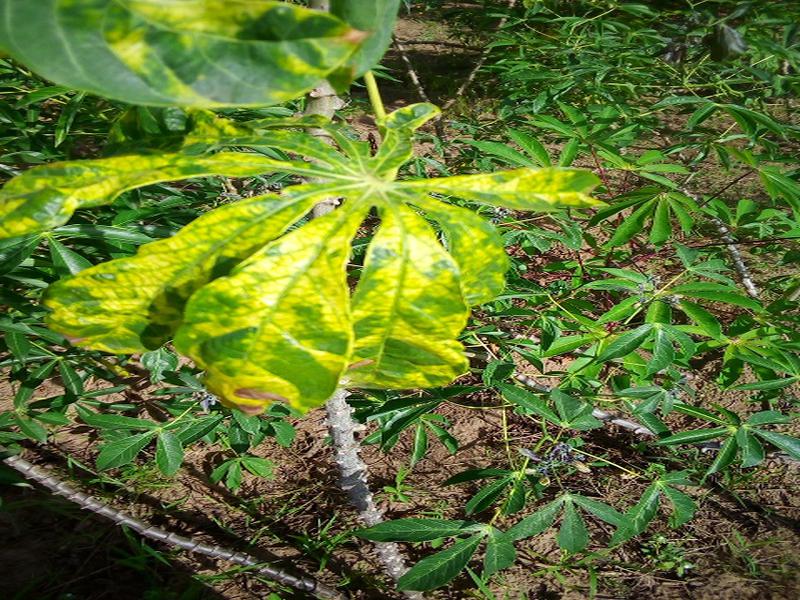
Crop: cassava
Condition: mosaic_disease